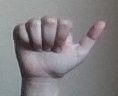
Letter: dhad